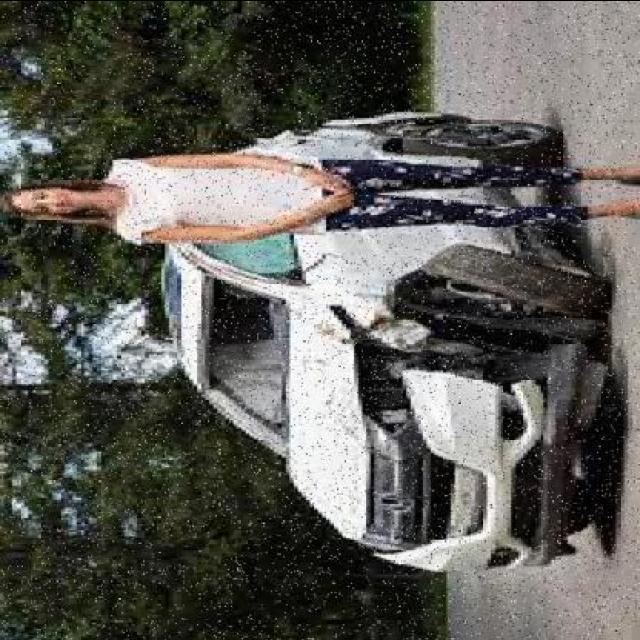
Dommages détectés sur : plaque d'immatriculation avant, porte arrière droite, porte arrière gauche, aile arrière droite, aile arrière gauche, feu arrière droit, feu arrière gauche, plaque d'immatriculation arrière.
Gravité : mineur